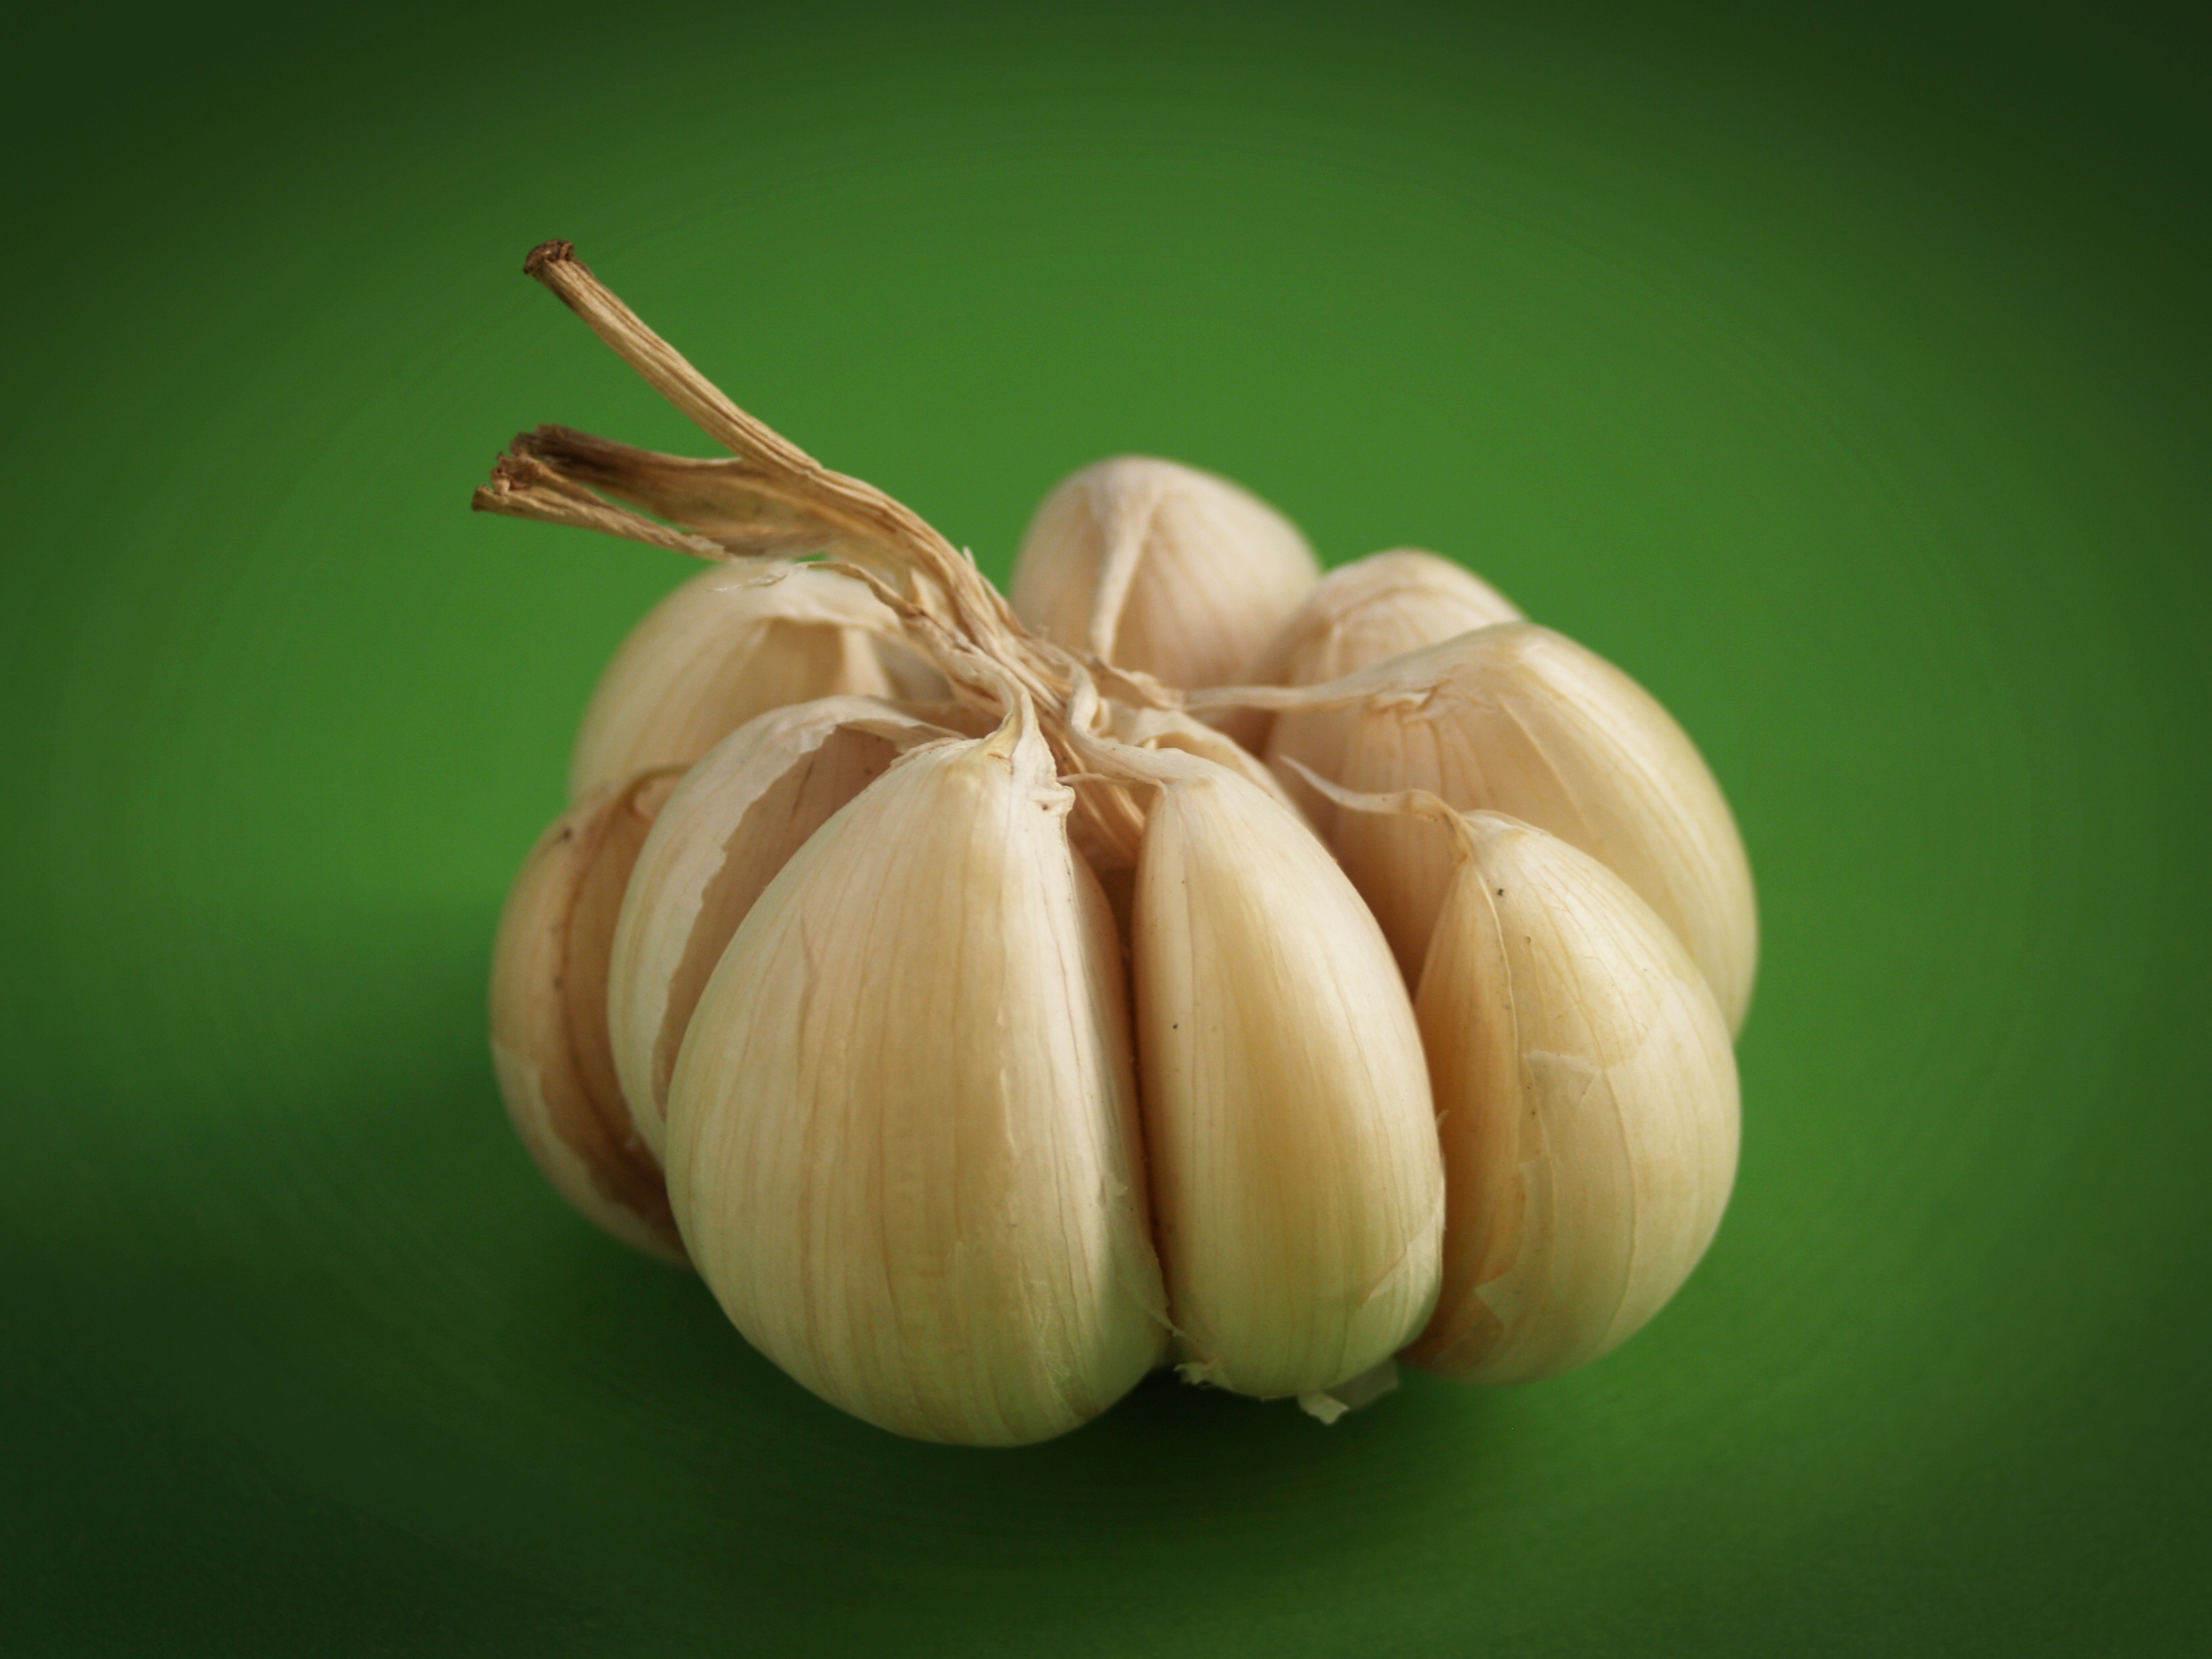
group, plant, white, photography, fruit, leaf, flower, isolated, part, ripe, food, green, spice, harvest, ingredient, garlic, produce, vegetable, bulb, natural, fresh, object, closeup, pink, healthy, flora, life, close up, clove, seasoning, condiment, eating, three, nutrition, spicy, meals, still, vitamins, organic, aromatic, parsley, nobody, macro photography, flavor, flowering plant, spiciness, plant stem, land plant, onion genus